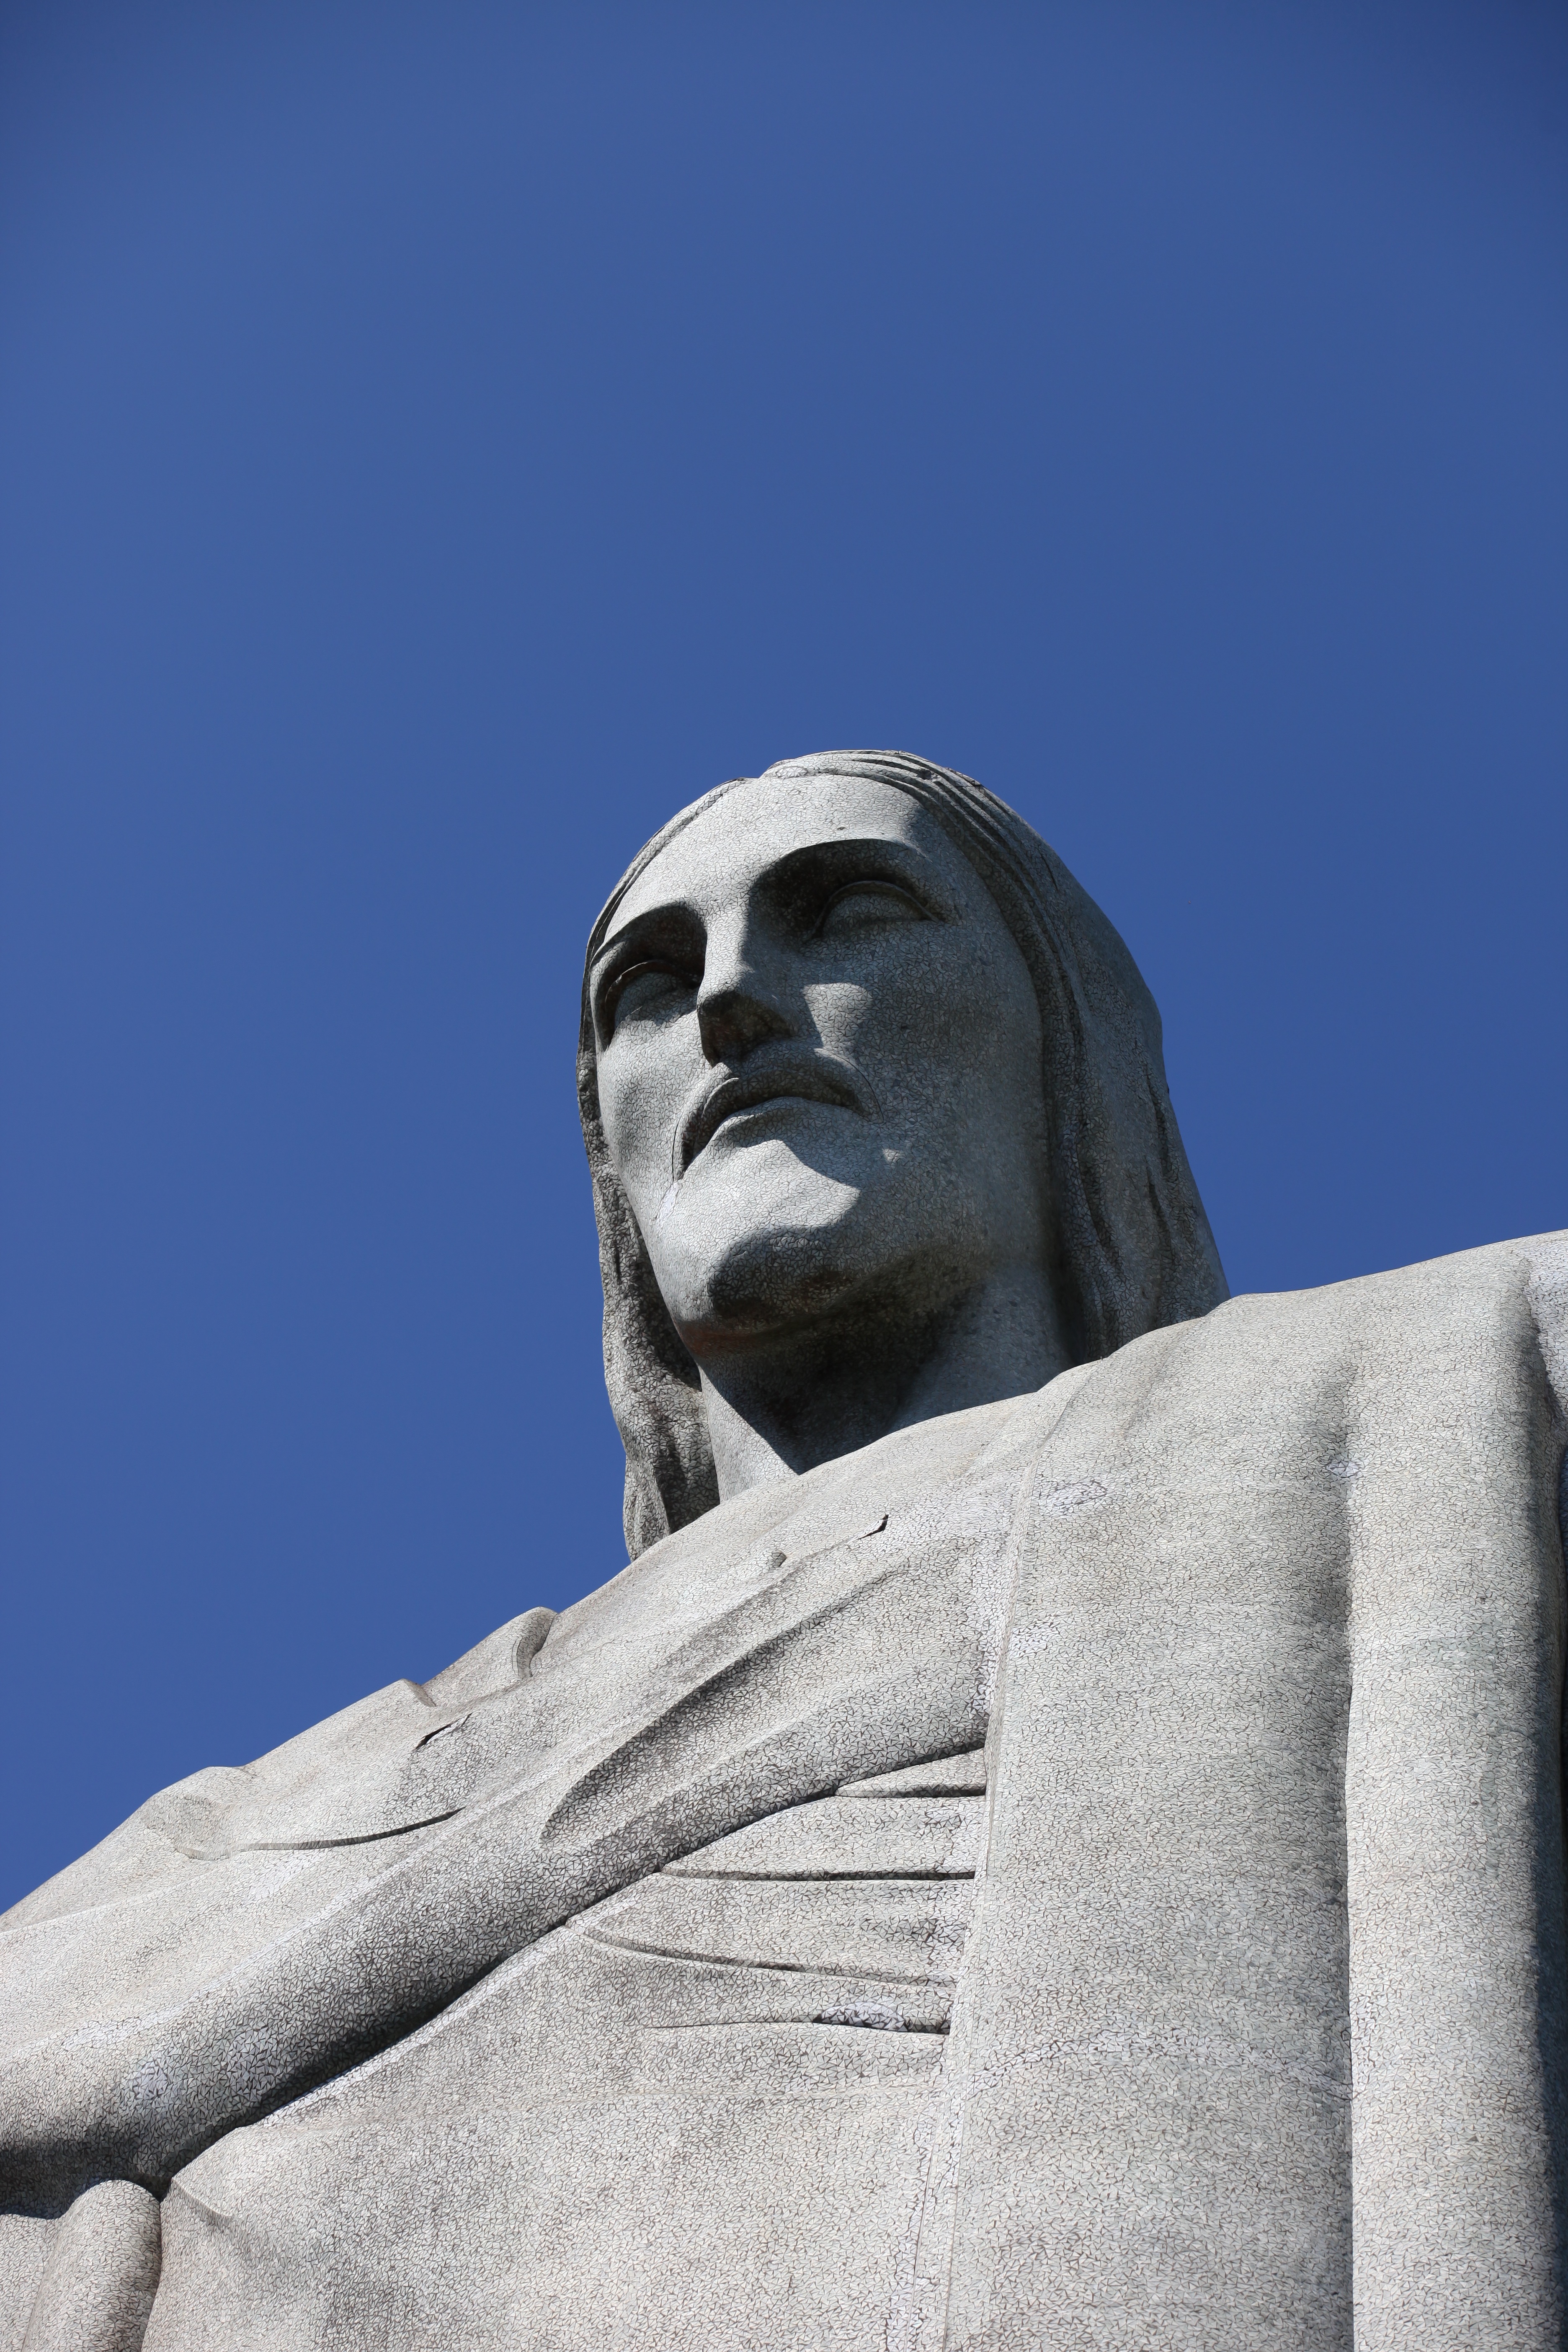
sky, monument, statue, blue, rio de janeiro, face, sculpture, christ, art, temple, head, jesus, tourist attraction, replica, brazil, christ the redeemer, corcovado, redeemer